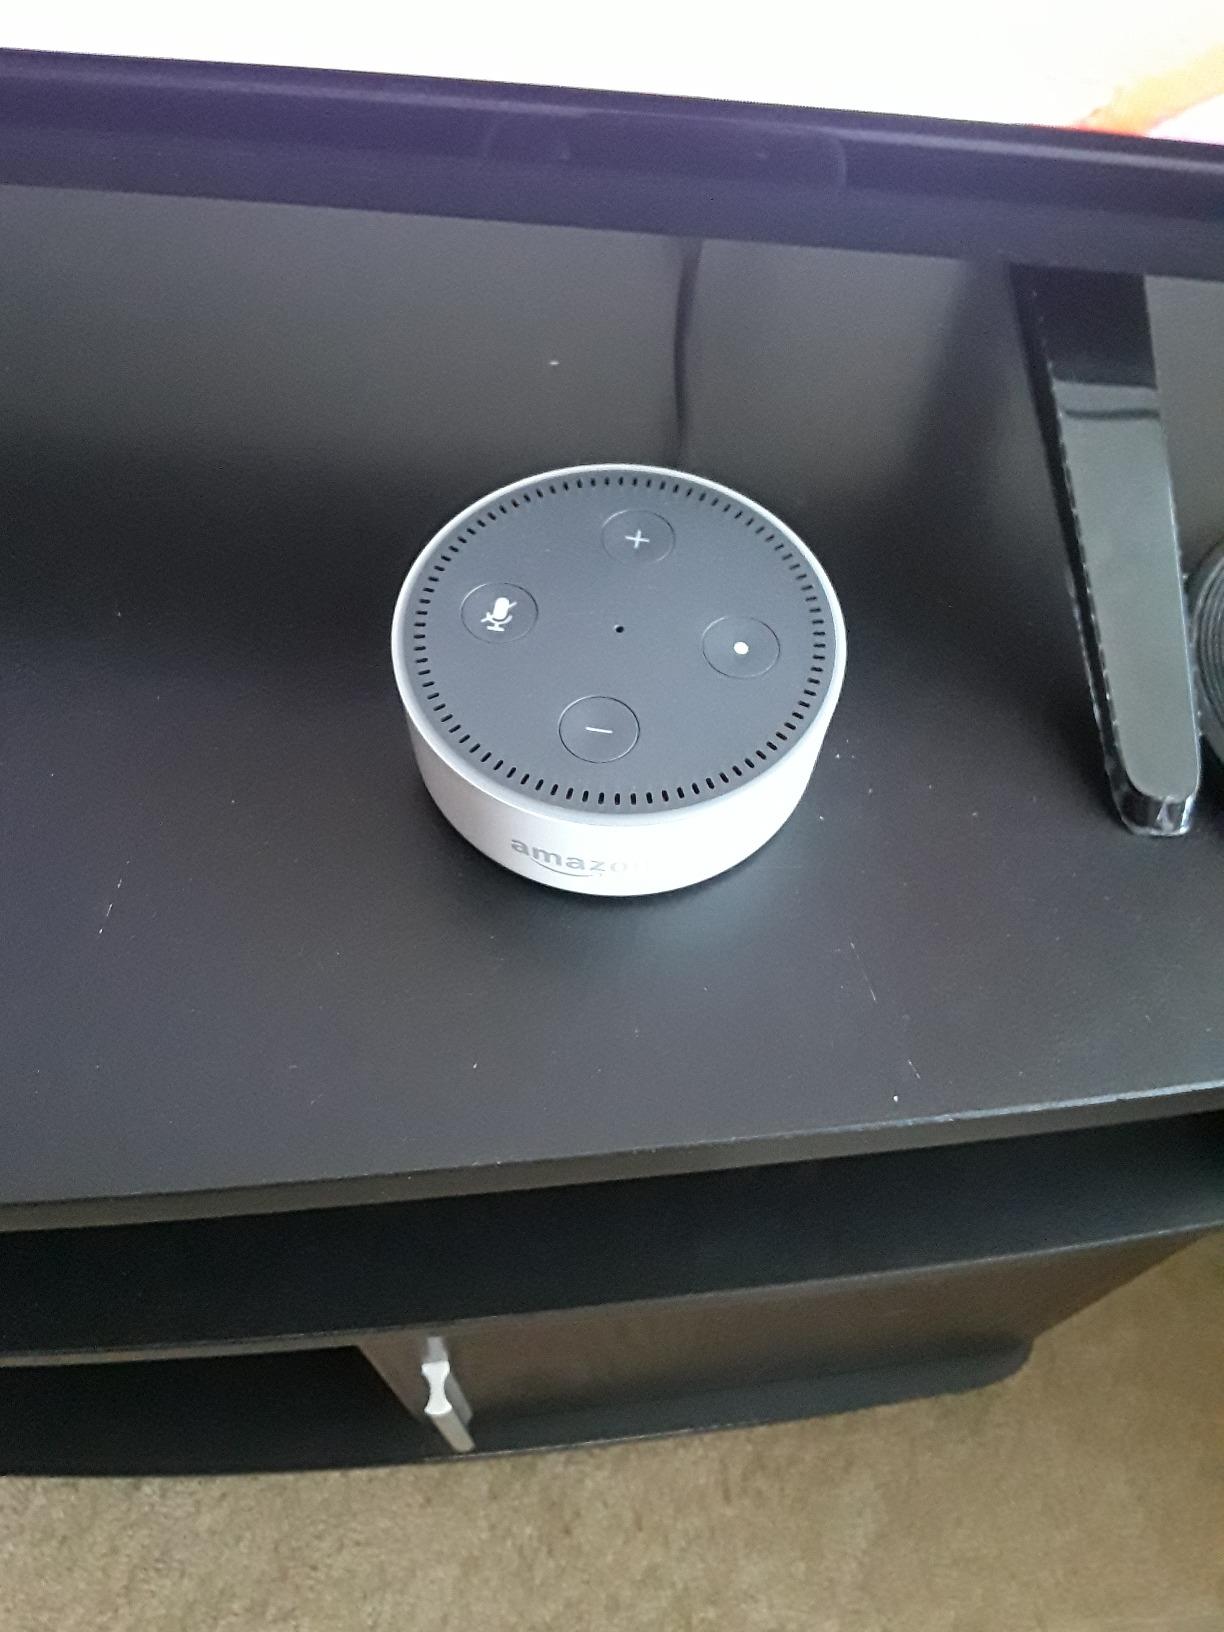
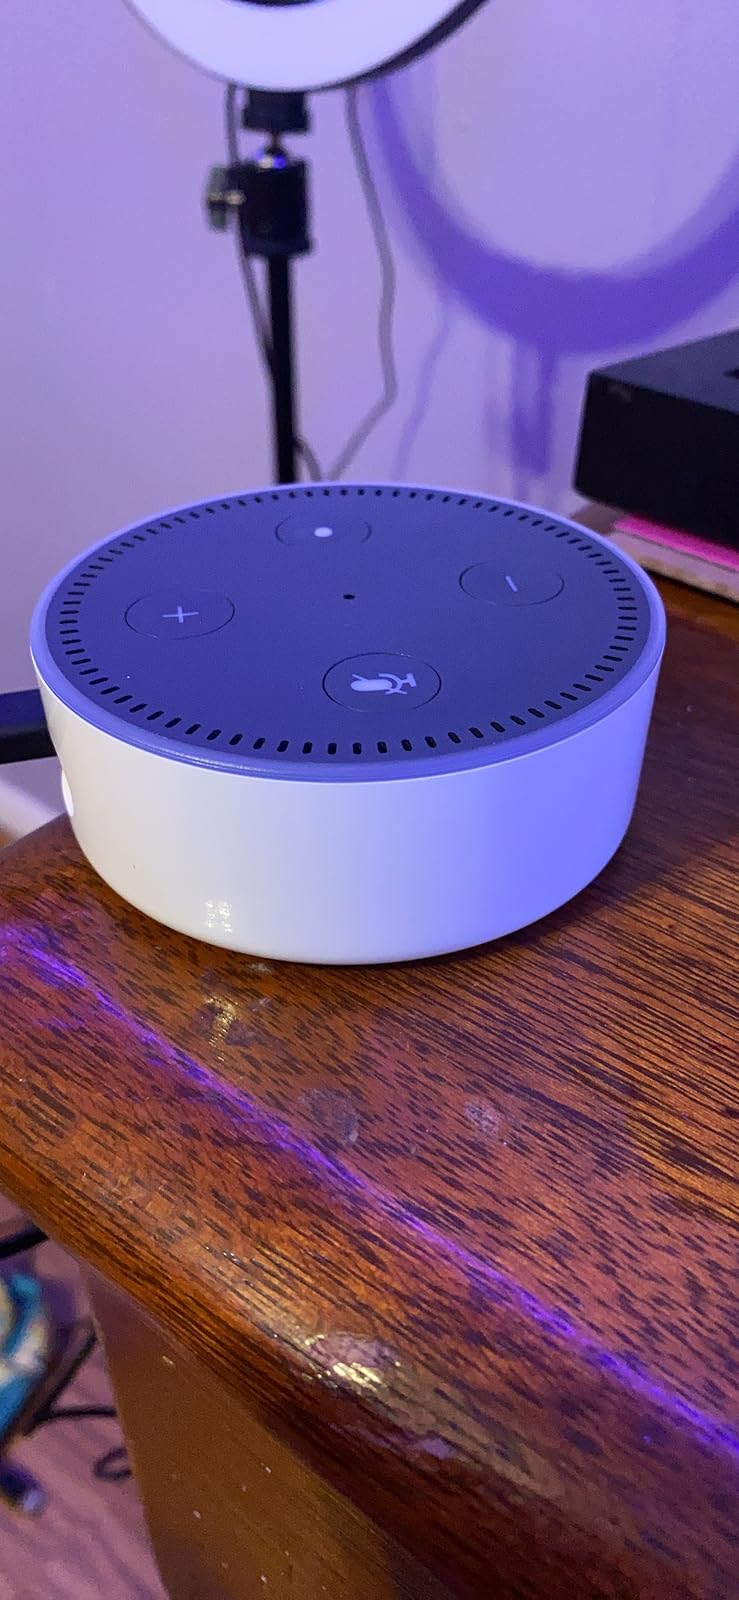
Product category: speaker
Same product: yes